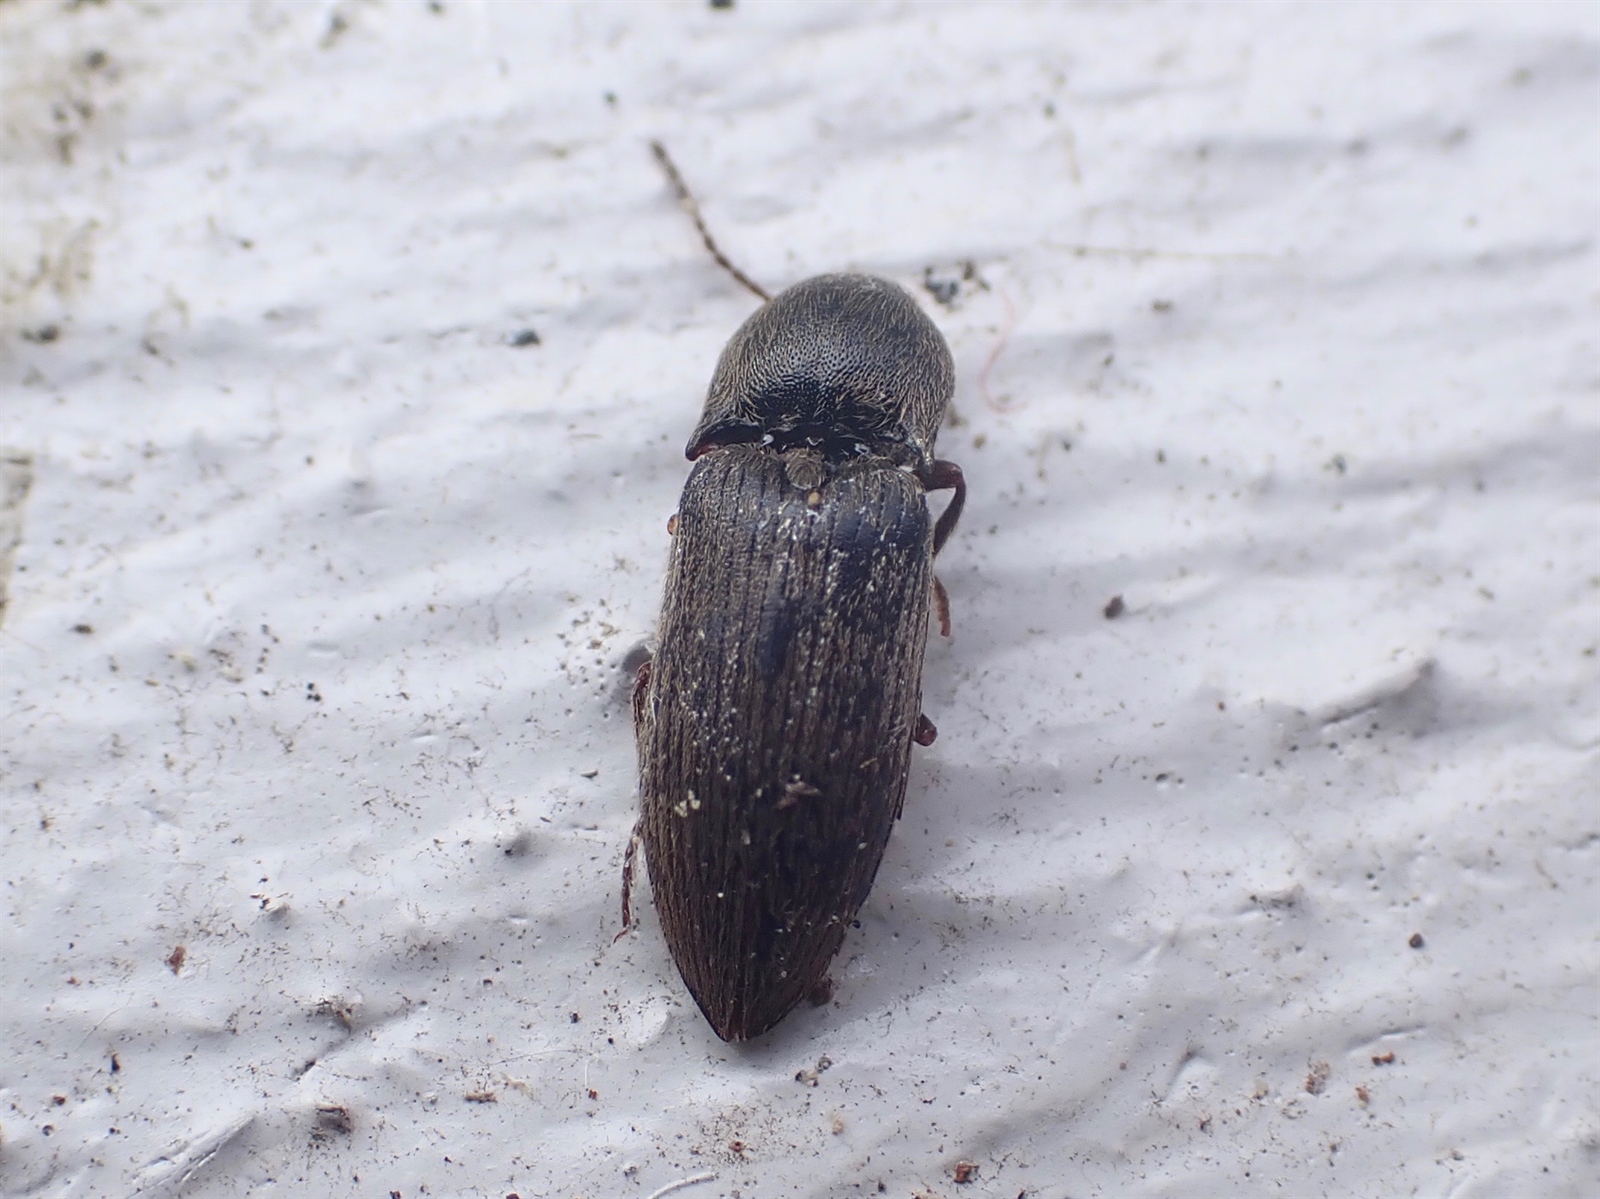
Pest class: clickbeetles_wireworms